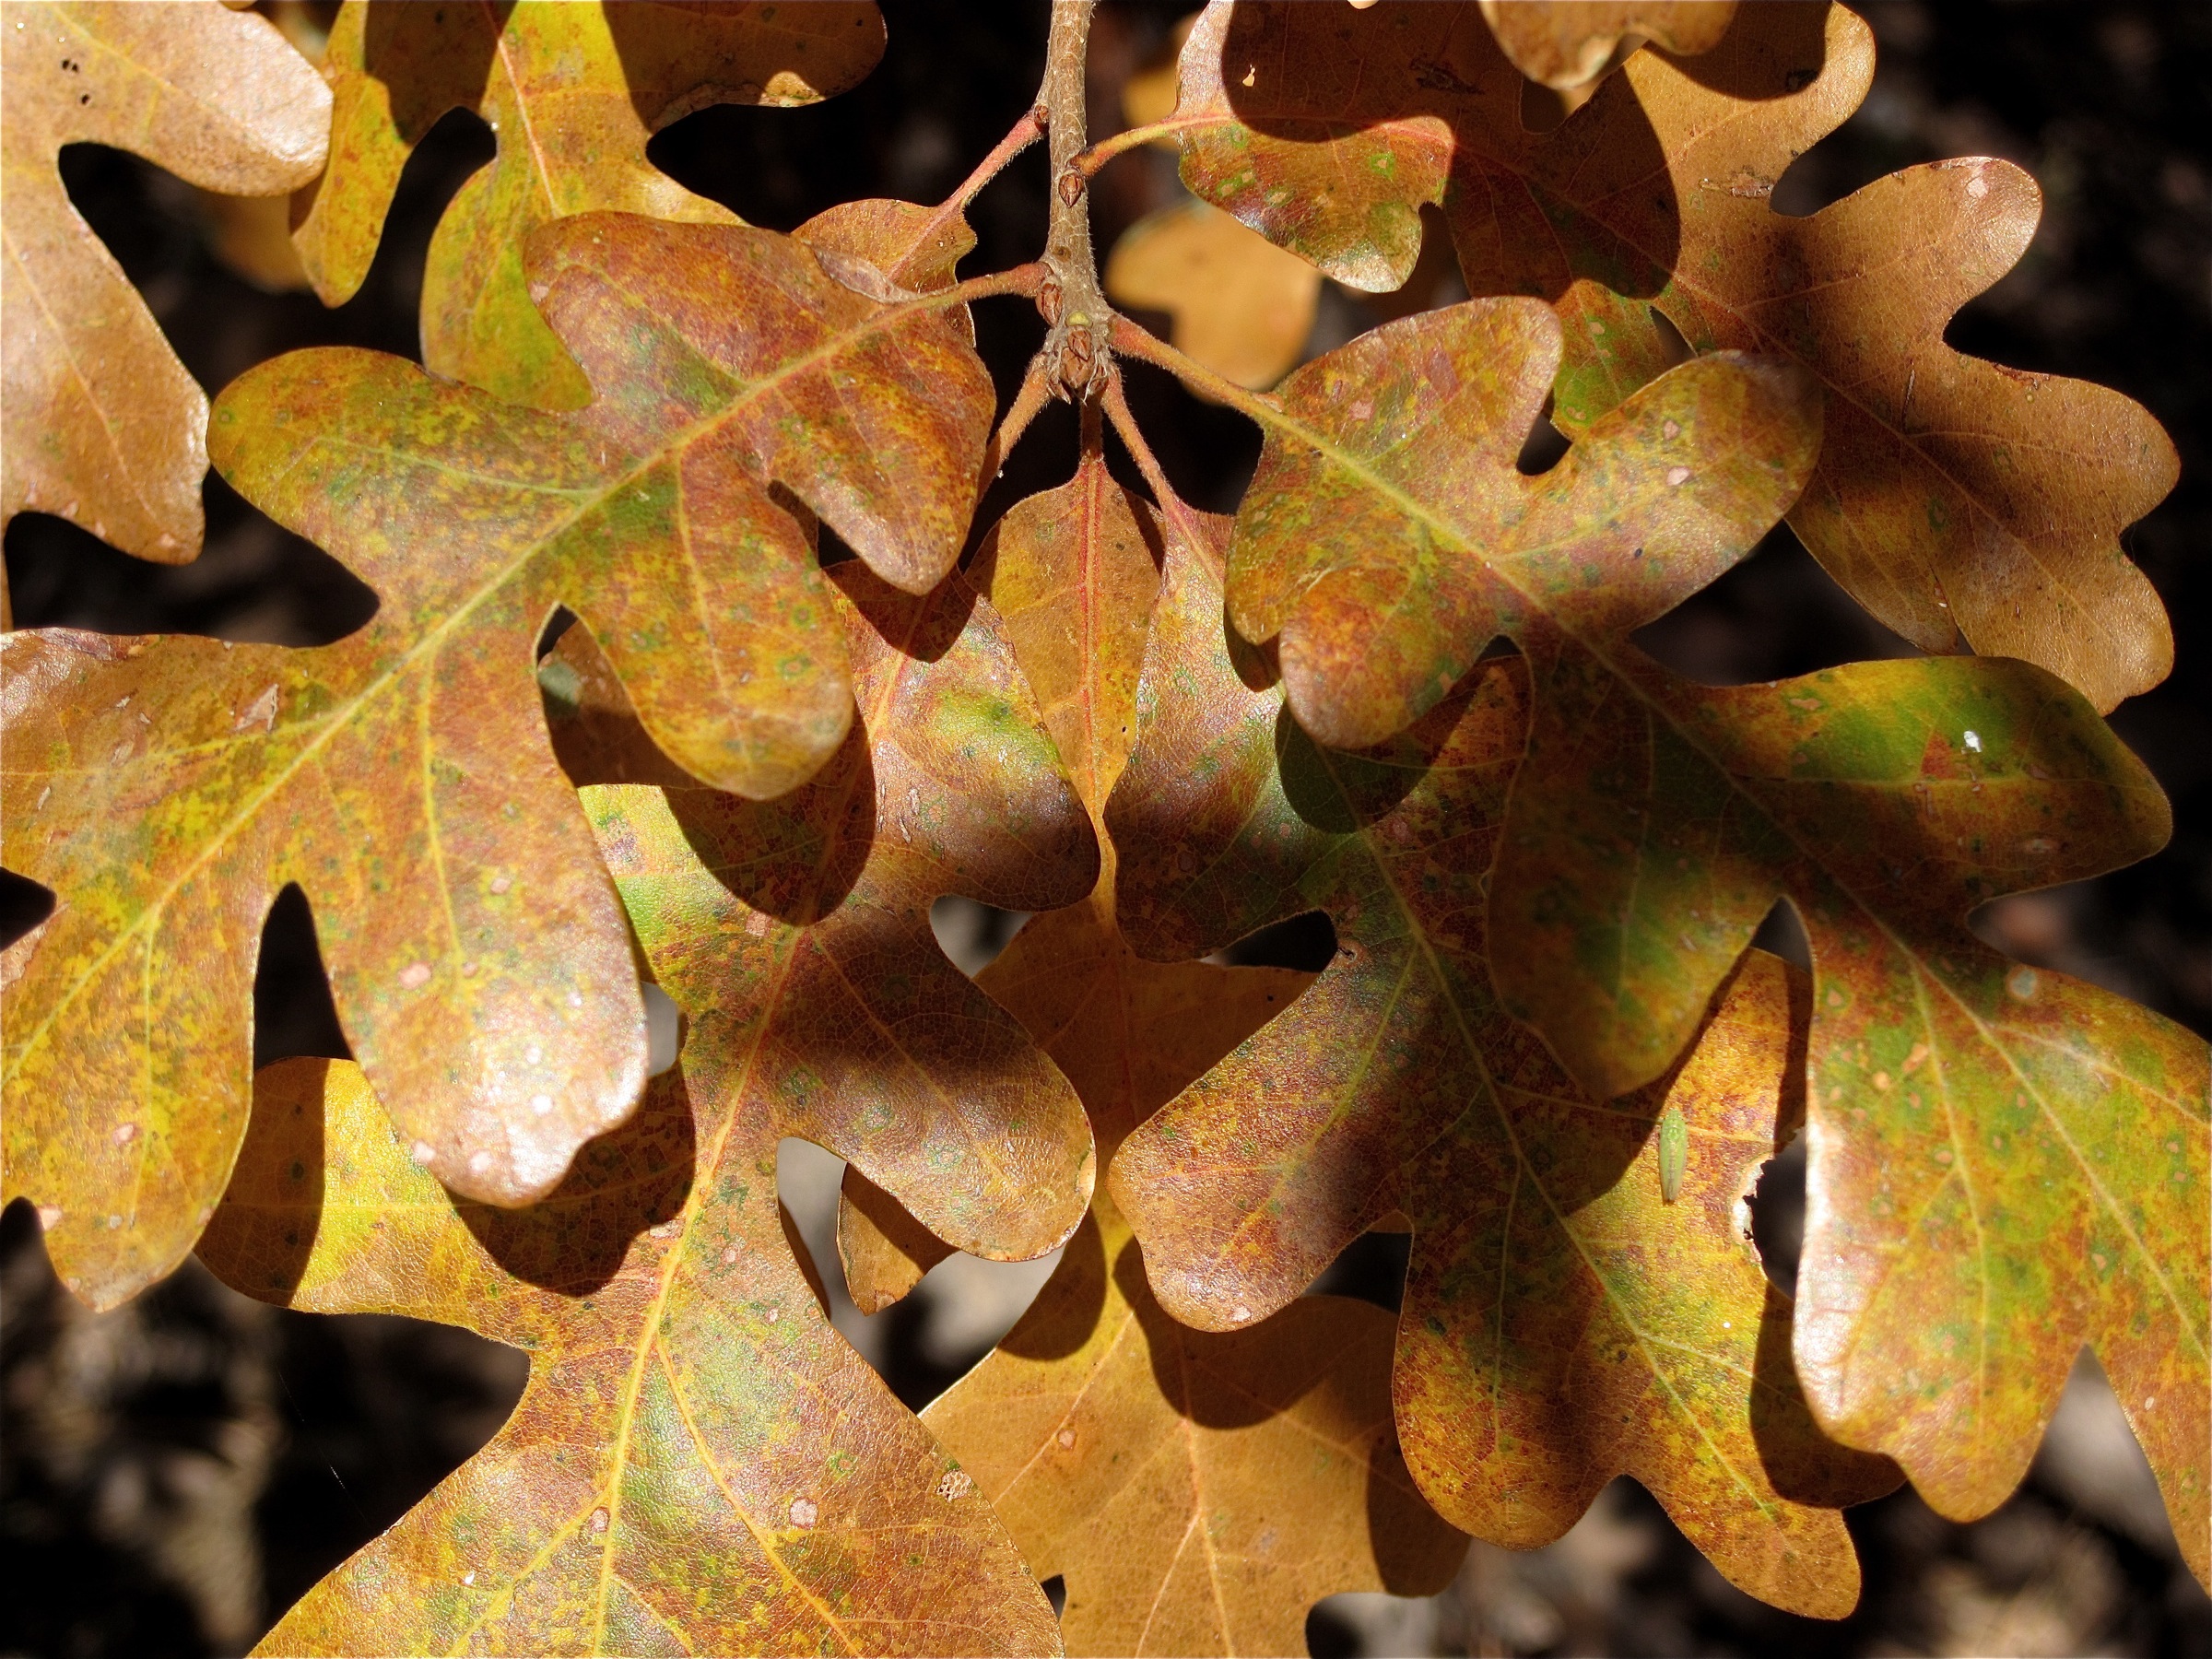
tree, nature, branch, plant, leaf, flower, autumn, botany, yellow, flora, season, maple leaf, leaves, shrub, oak, macro photography, flowering plant, maidenhair tree, plant stem, woody plant, land plant